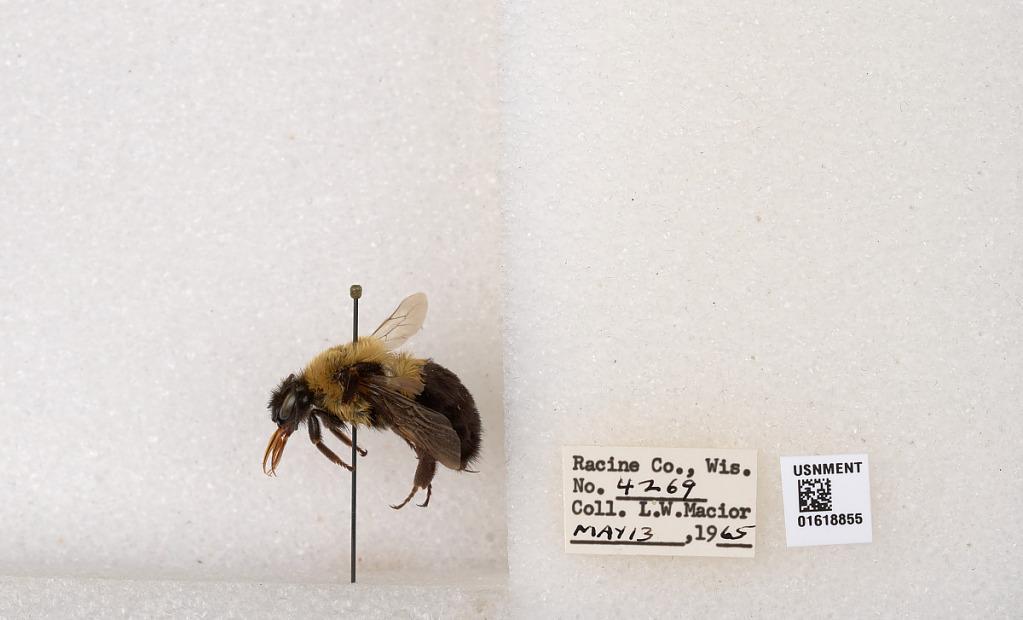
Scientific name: Bombus impatiens Cresson
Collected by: L. Macior
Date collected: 1965-5-13
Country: United States
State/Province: Wisconsin
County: Racine
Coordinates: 42.7299, -87.8123